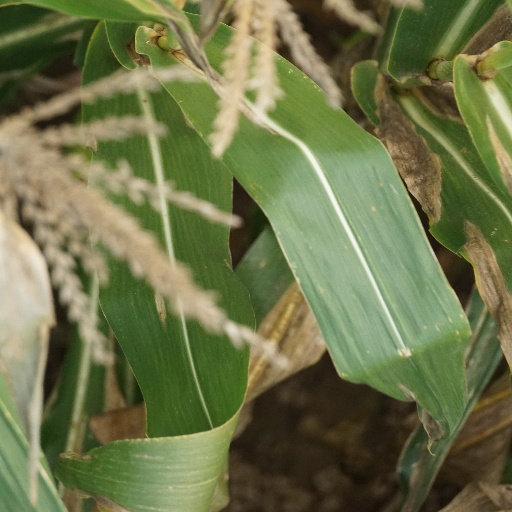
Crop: maize; corn